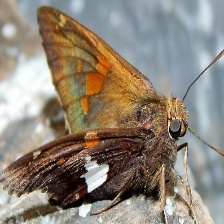
Species: SILVER SPOT SKIPPER